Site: brandenburg
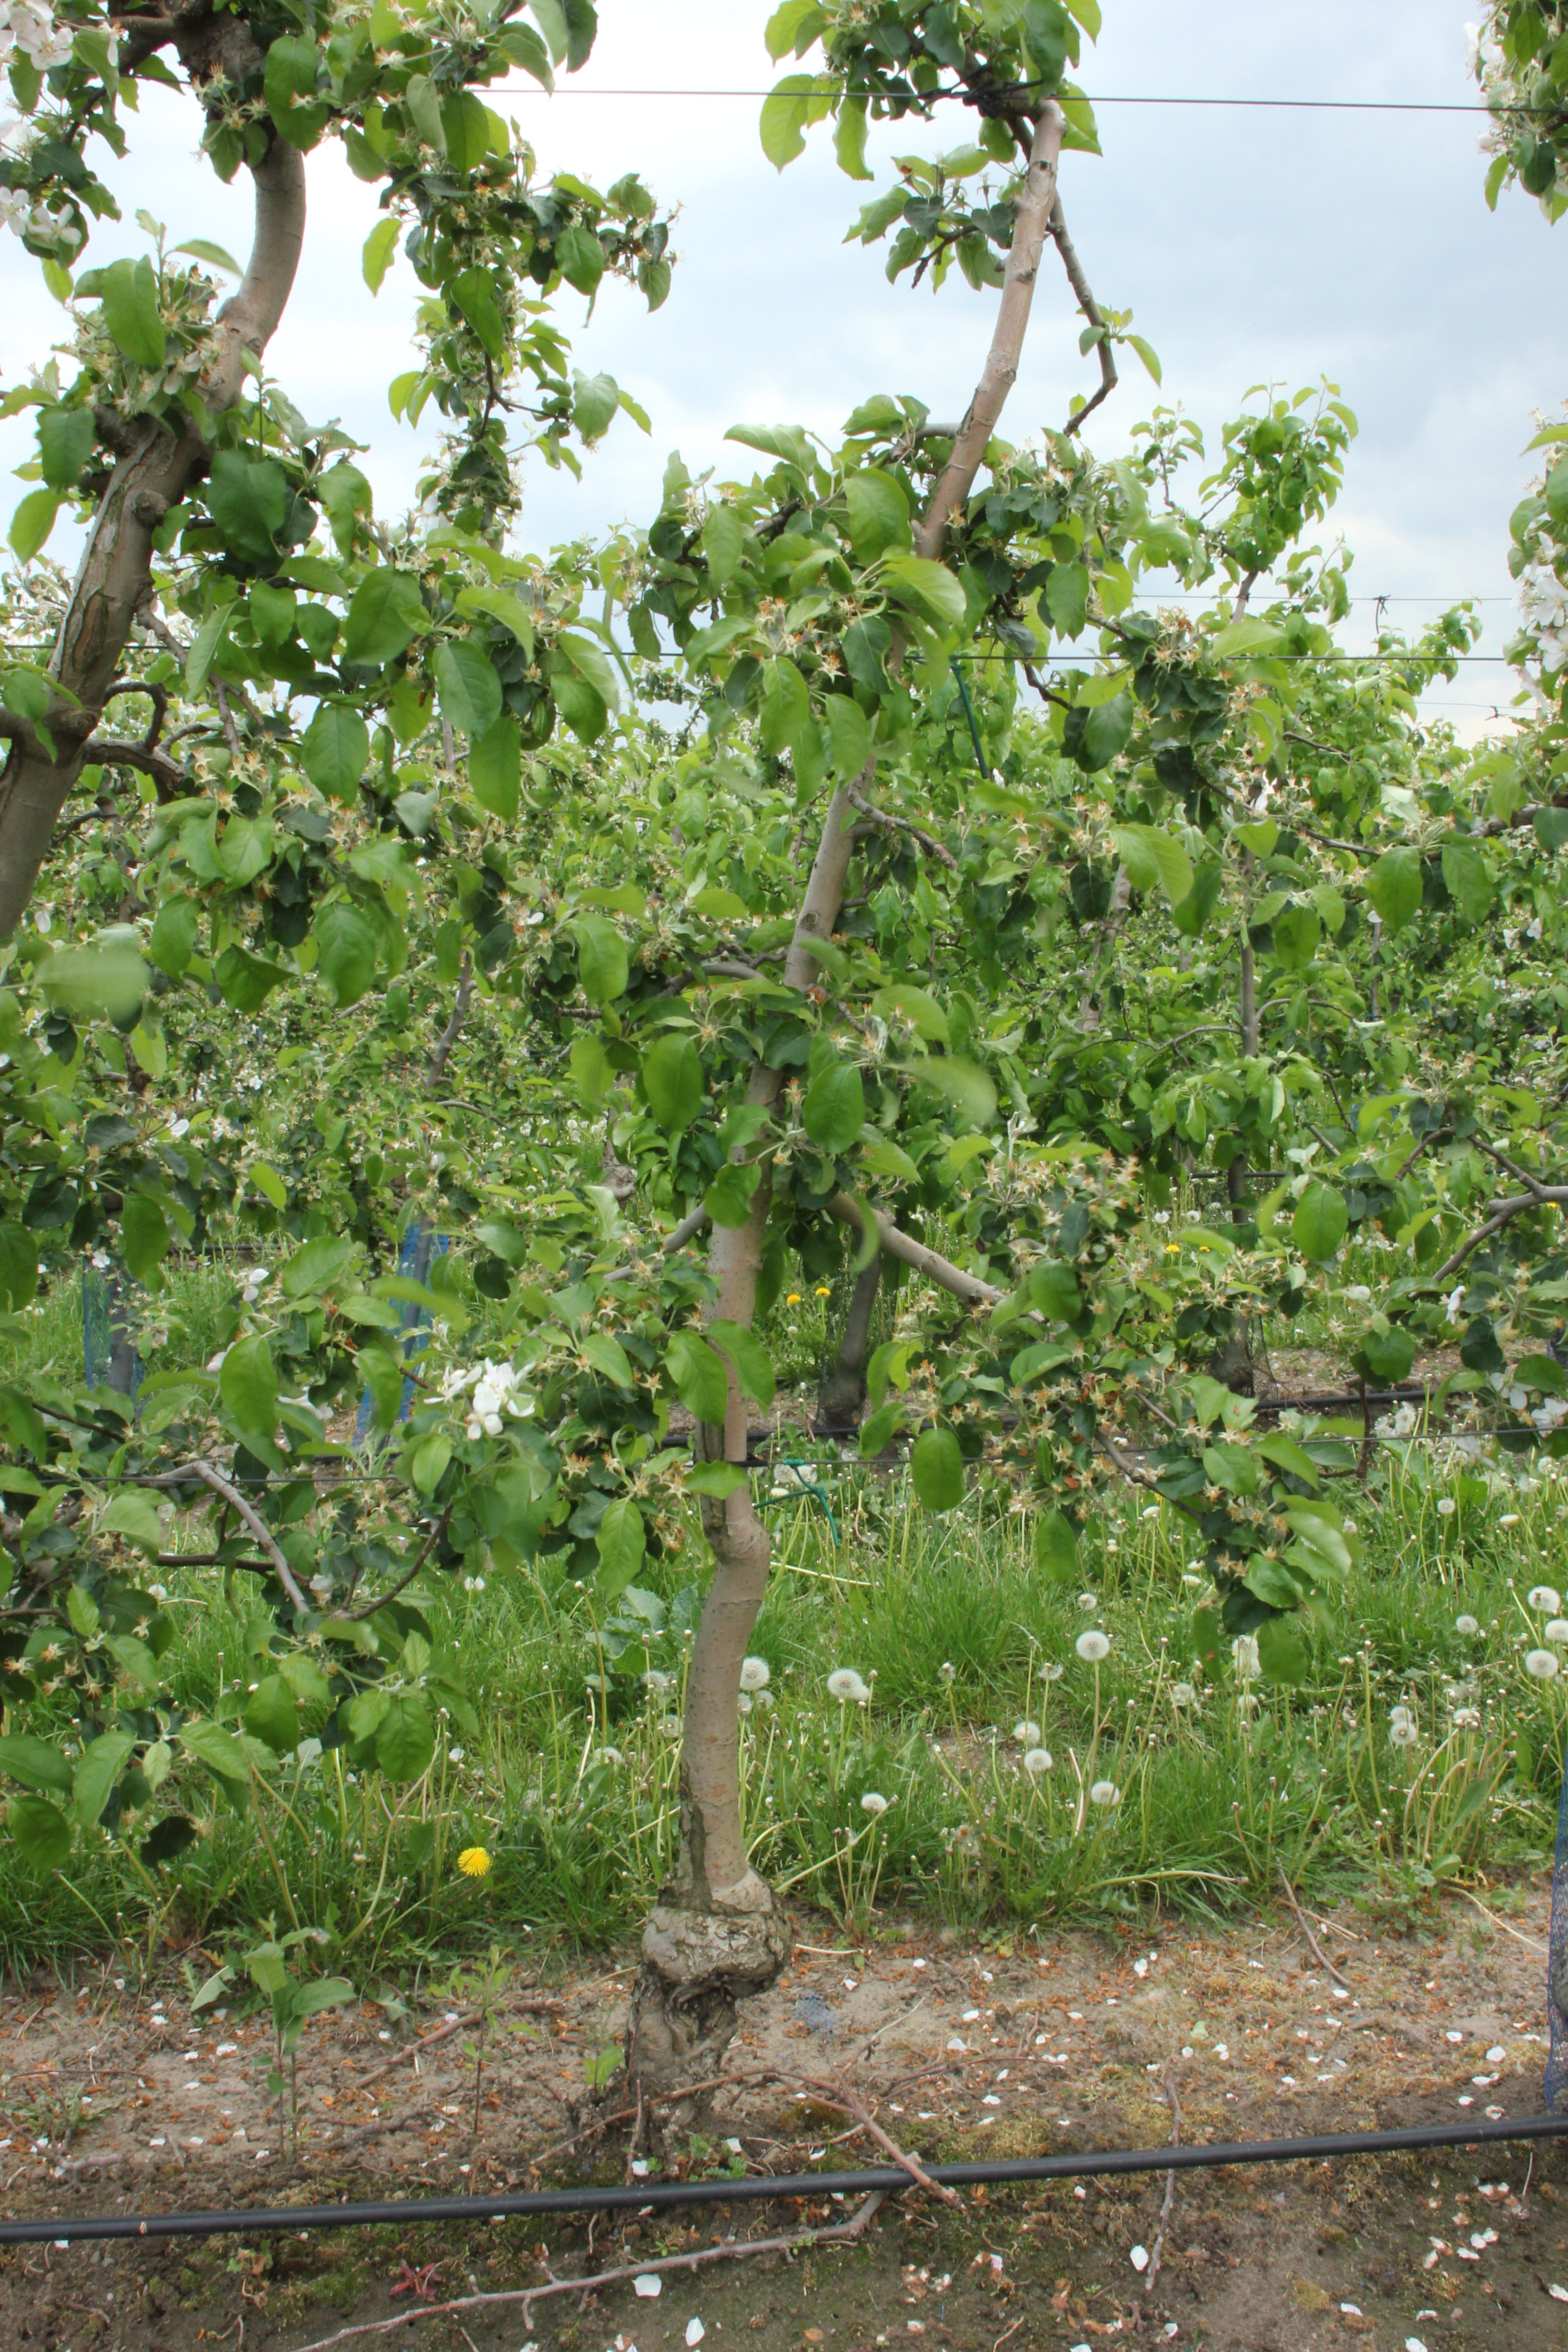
Growth stage (BBCH 67): Flowering